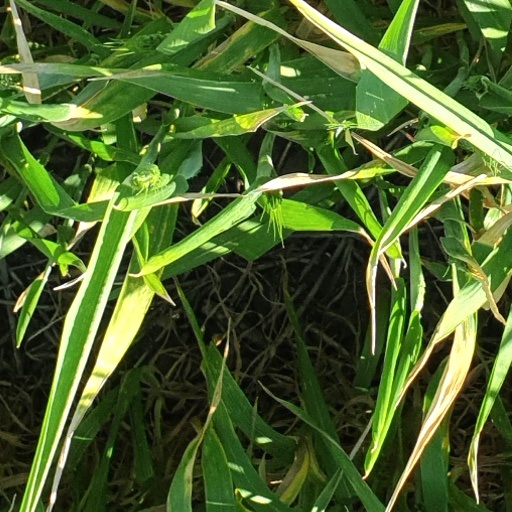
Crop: wheat